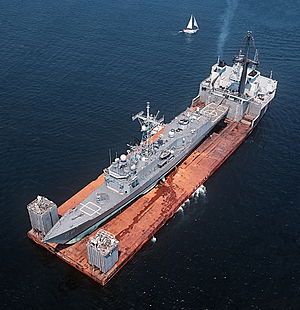
Oliver Hazard Perry-klassen / Uheld og kamphandlinger
USS Samuel B. Roberts på dokskibet Mighty Servant 2
Oliver Hazard Perry-klassen er en fregatklasse bygget og udviklet til United States Navy. Klassen var et billigt design og blev produceret i et stort antal under den kolde krig. Klassen har også vist sig som en eksportsucces med tre flåder der har bygget enheder af klassen på licens og yderligere fire der har købt brugte enheder fra den amerikanske flåde.